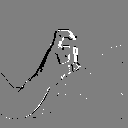
ASL letter: x